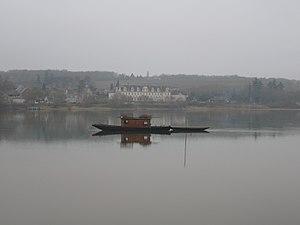
Abbaye Saint-Maur de Glanfeuil vue depuis le port de Saint-Maur à la Ménitré (Maine-et-Loire, France).
L'abbaye Saint-Maur est une abbaye située au Thoureil, dans le département français de Maine-et-Loire.
La Ménitré est une commune française située dans le département de Maine-et-Loire, en région Pays de la Loire.
Cet article recense les monuments historiques français classés en 1958.